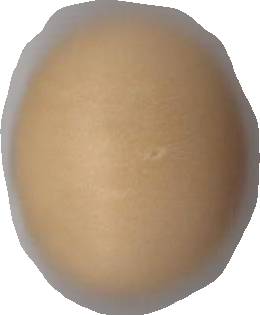
Variety: Grobogan